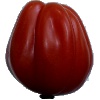
Label: tomato_heart